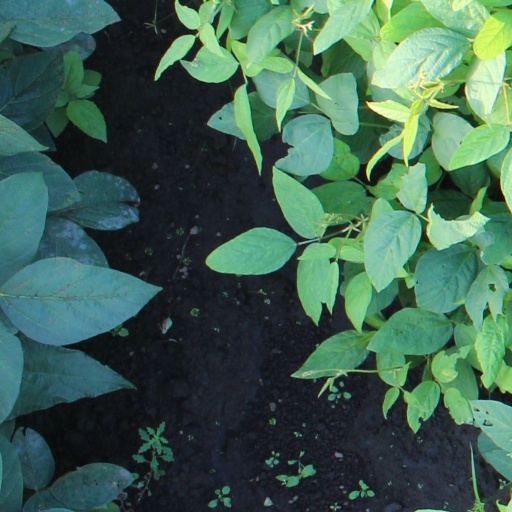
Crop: soybean